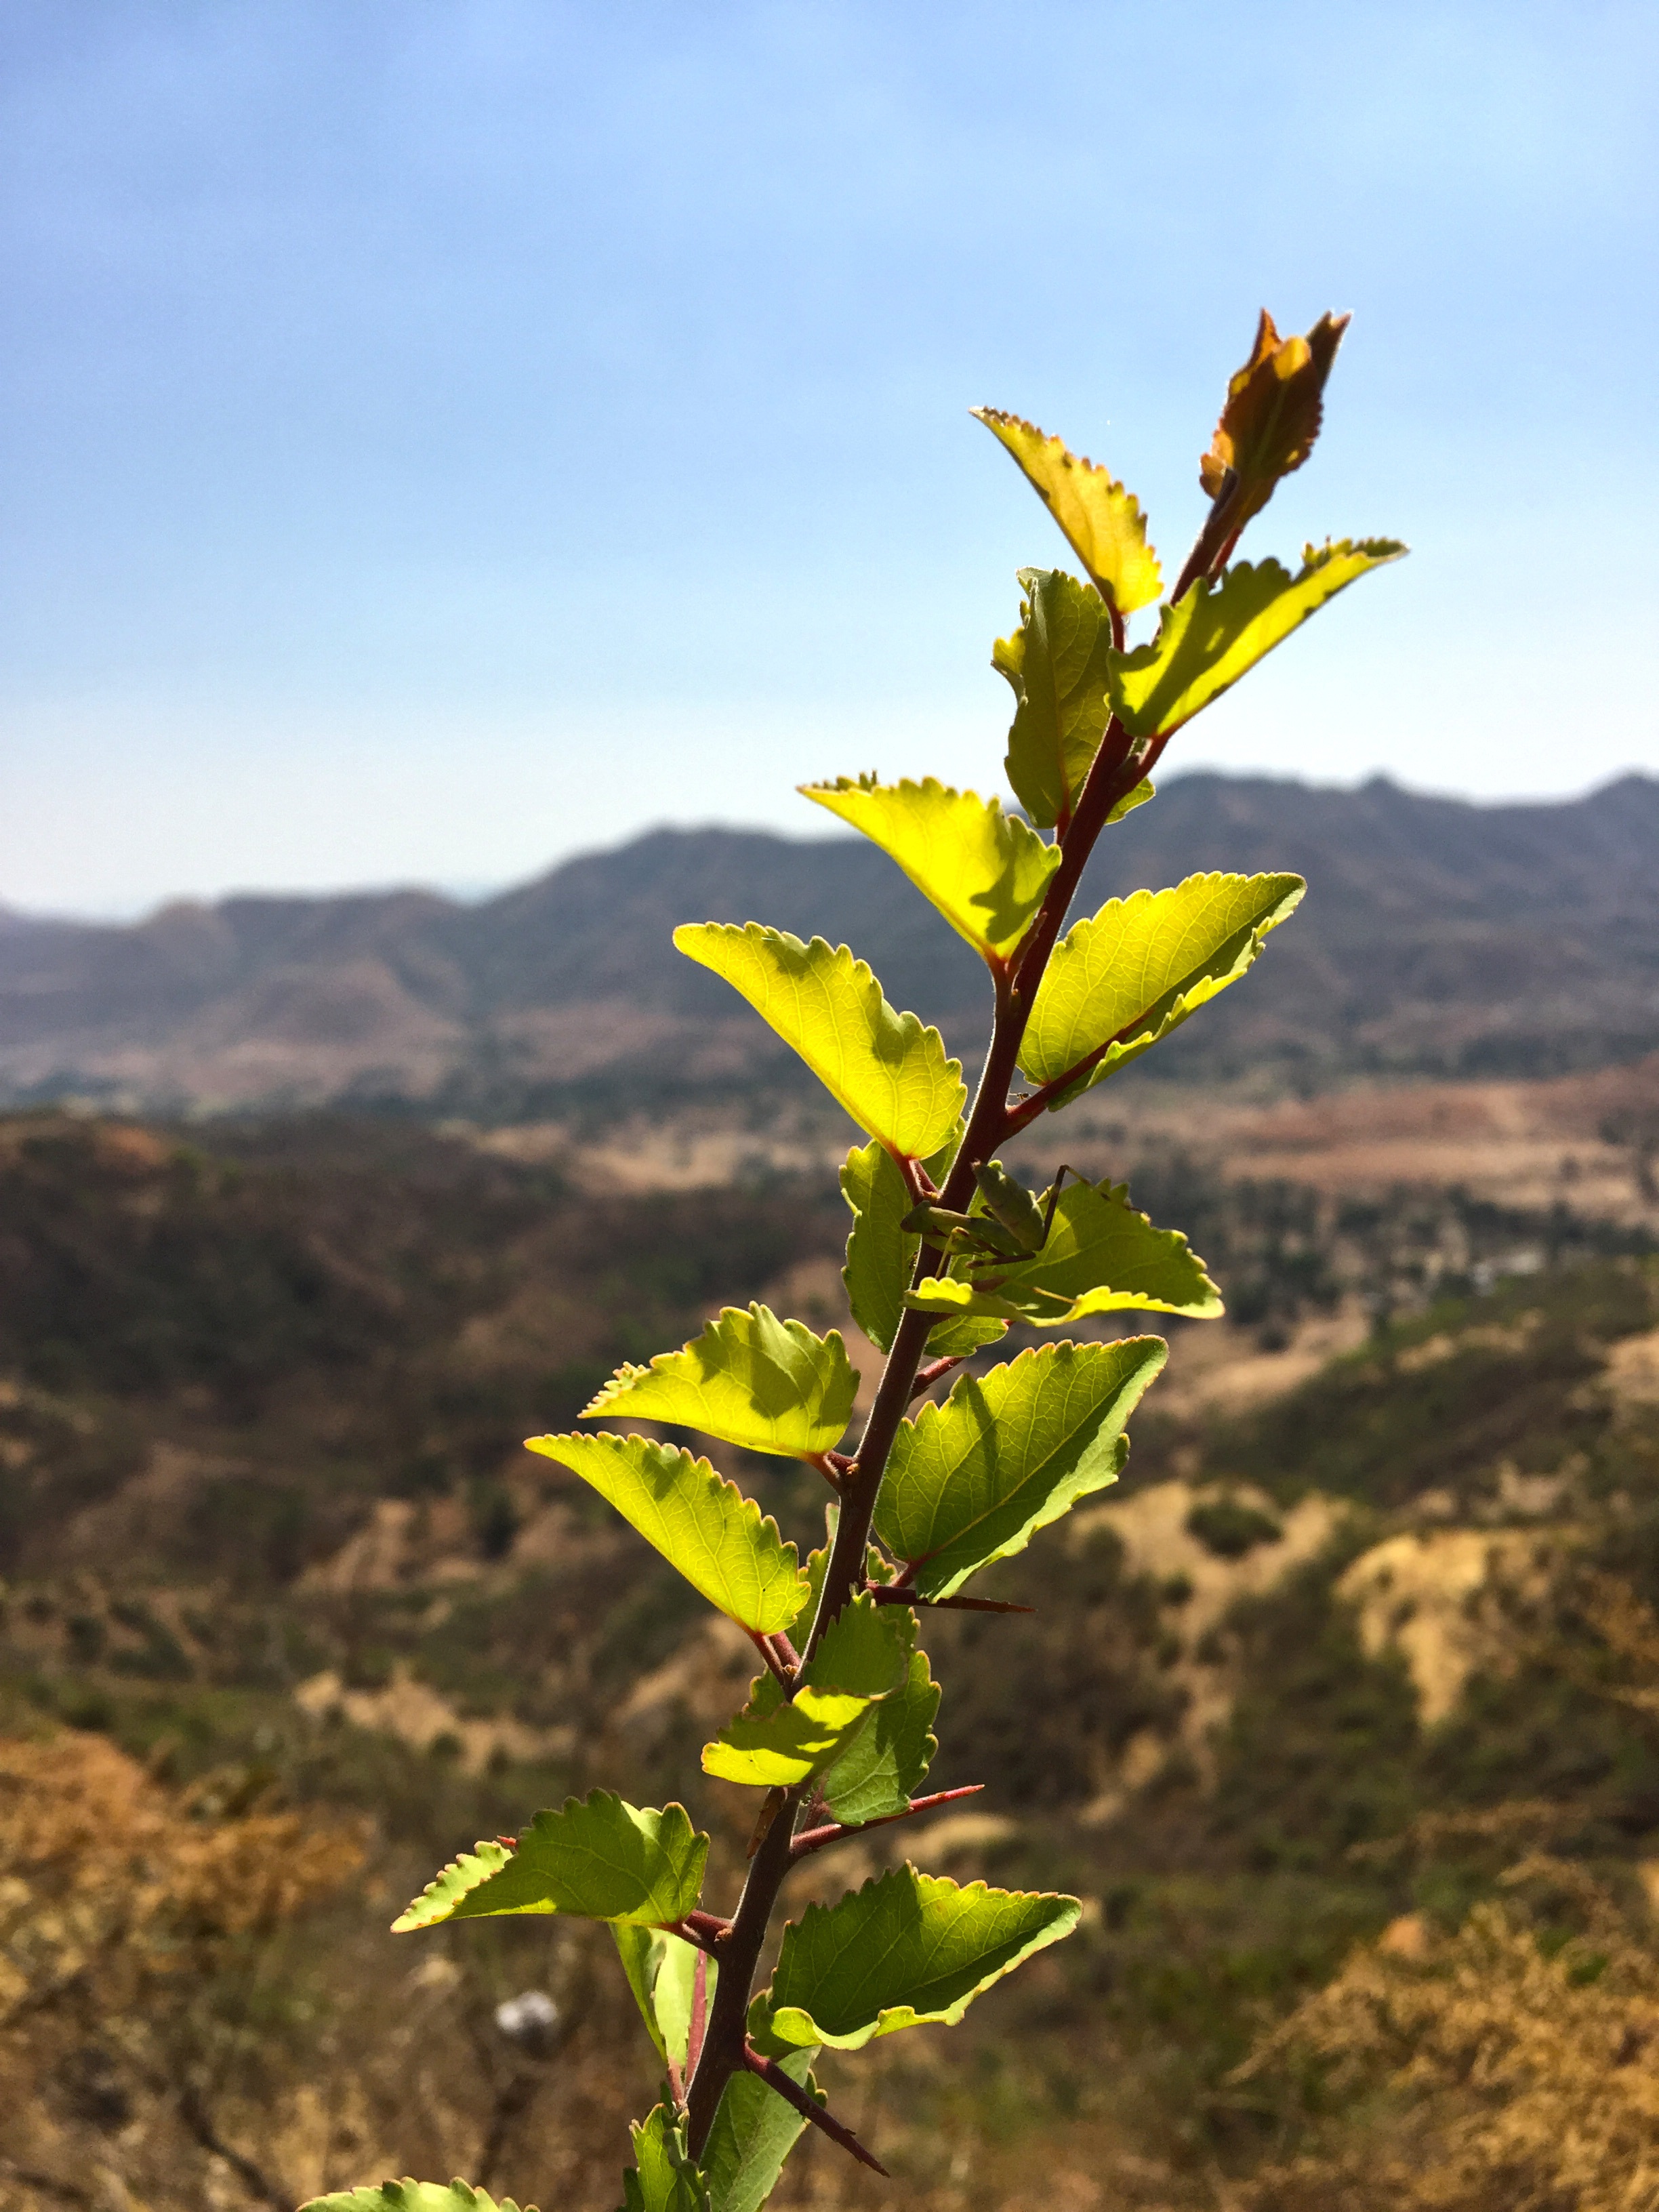
tree, nature, branch, blossom, plant, prairie, sunlight, leaf, flower, bloom, green, autumn, botany, colorful, yellow, agriculture, flora, botanical, wildflower, flowering plant, woody plant, land plant